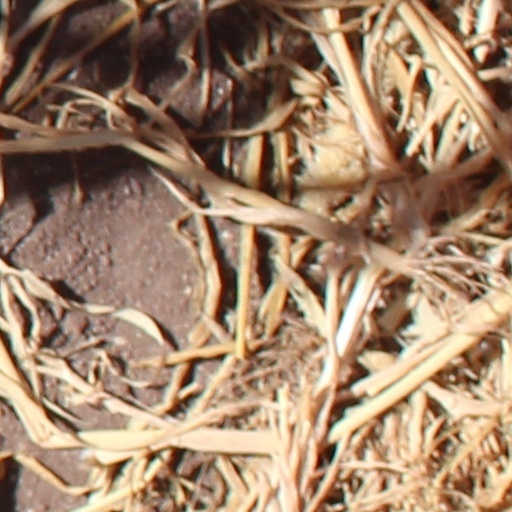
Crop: wheat